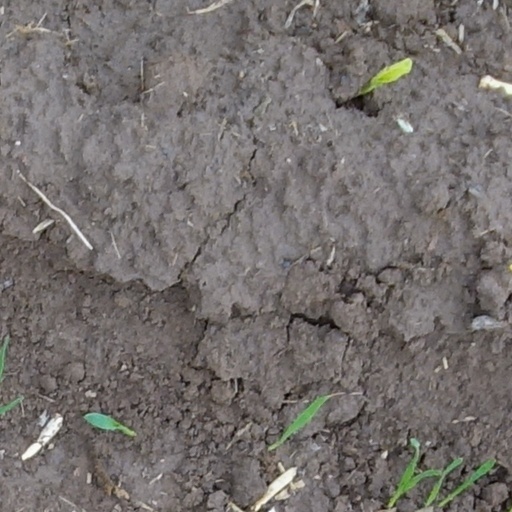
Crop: wheat